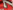
Number: 7